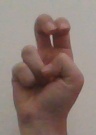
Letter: toot